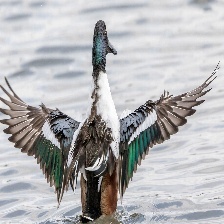
Species: NORTHERN SHOVELER
Scientific name: SPATULA CLYPEATA
ImageNet parent category: drake